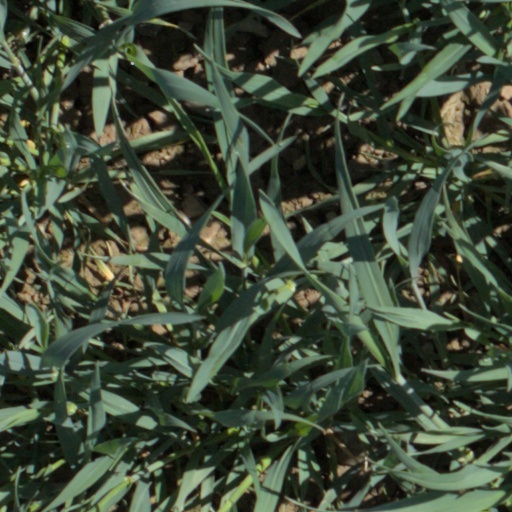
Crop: wheat